Collier Trophy

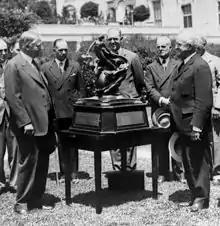
Herbert Hoover presents the 1929 Collier Trophy to NACA Chairman Joseph Ames for the NACA cowling

The Robert J. Collier Trophy is awarded annually "for the greatest achievement in aeronautics or astronautics in America, with respect to improving the performance, efficiency, and safety of air or space vehicles, the value of which has been thoroughly demonstrated by actual use during the preceding year."